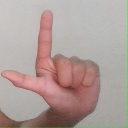
अक्षर: ल